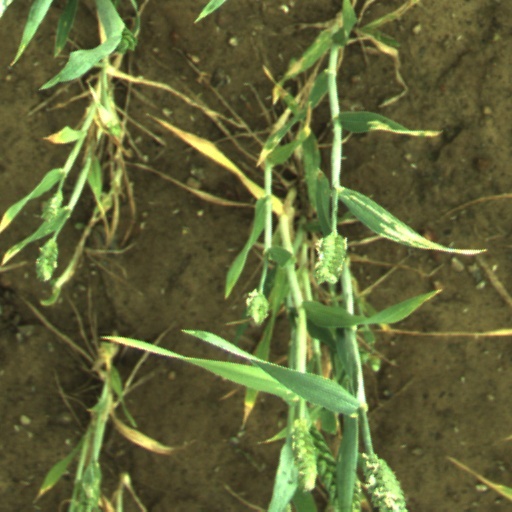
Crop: wheat